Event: Nepal Earthquake
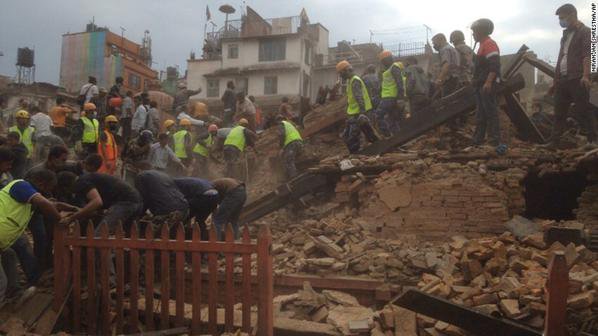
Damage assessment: damage